Martin Benka

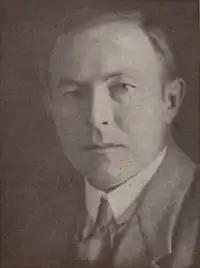
Martin Benka (1927)

Martin Benka (21 September 1888 in Kostolište – 28 June 1971 in Malacky) was a Slovakian painter, illustrator, art teacher and Esperantist. He is generally considered to be the founder of Modernist 20th century Slovak painting.